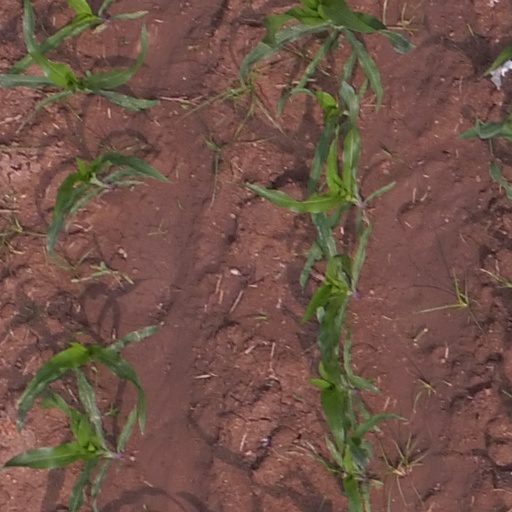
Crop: maize; corn